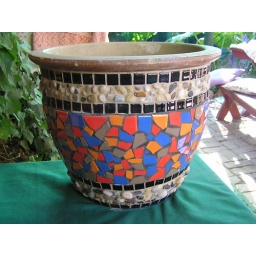
Big pot grouted in cream and black grout.